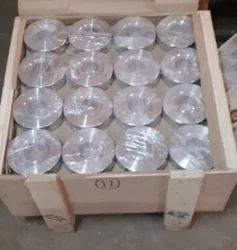
Label: Silver_SS_Roller